Jeannette Rankin

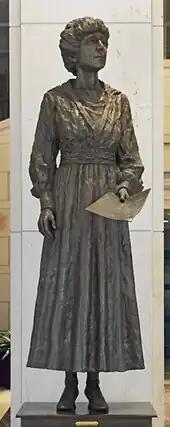
Rankin's monument in the National Statuary Hall, Washington, D.C., by Terry Mimnaugh (1985)

Rankin used her office to push for better working conditions for laborers. On June 8, 1917, the Speculator Mine disaster in Butte left 168 miners dead. Workers called a massive protest strike over working conditions. Rankin tried to intervene, but mining companies refused to meet with her or the miners, and her proposed legislation to end the strike was unsuccessful. She had greater success pushing for better working conditions in the Bureau of Engraving and Printing. Rankin listened to the grievances of federal workers in the bureau, which included long hours and an excessively demanding work pace. She hired investigative reporter Elizabeth Watson to investigate. As a result of her efforts to draw attention to the working conditions of the bureau, Treasury Secretary William McAdoo convened his own investigation and ultimately limited the work day to eight hours.